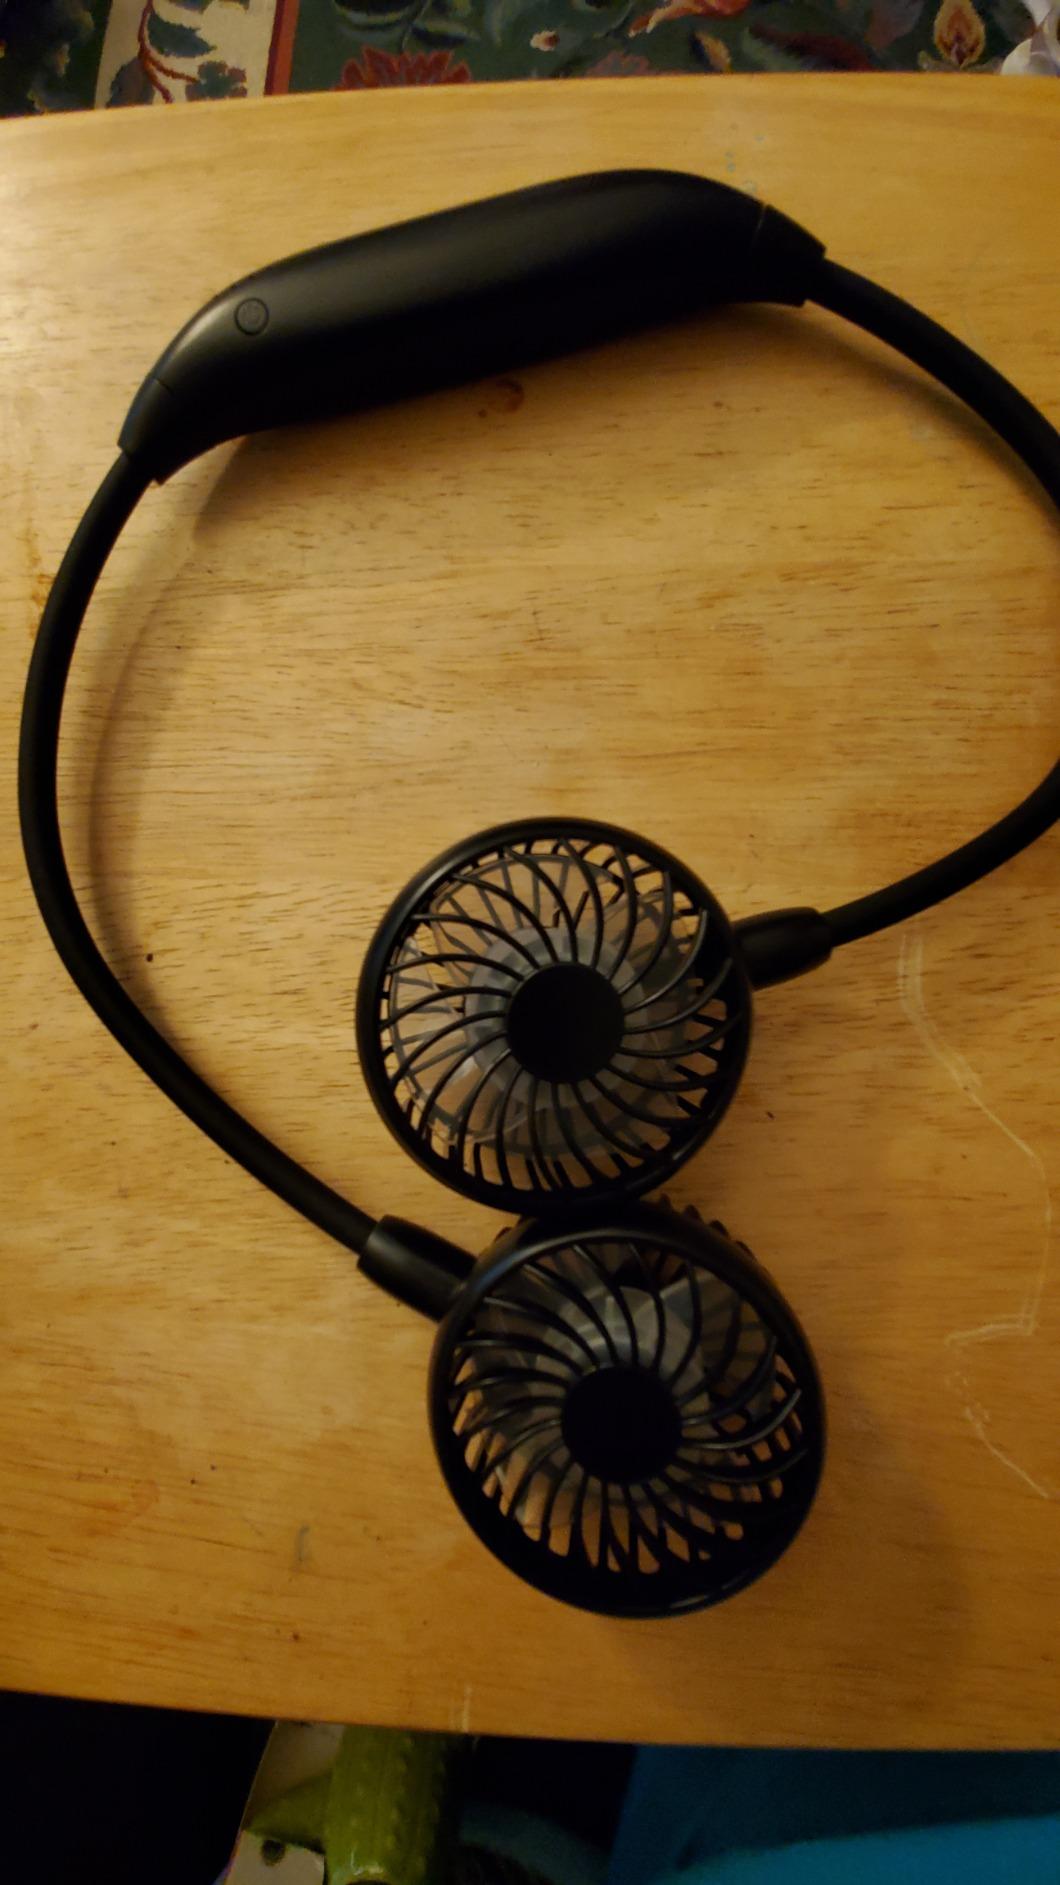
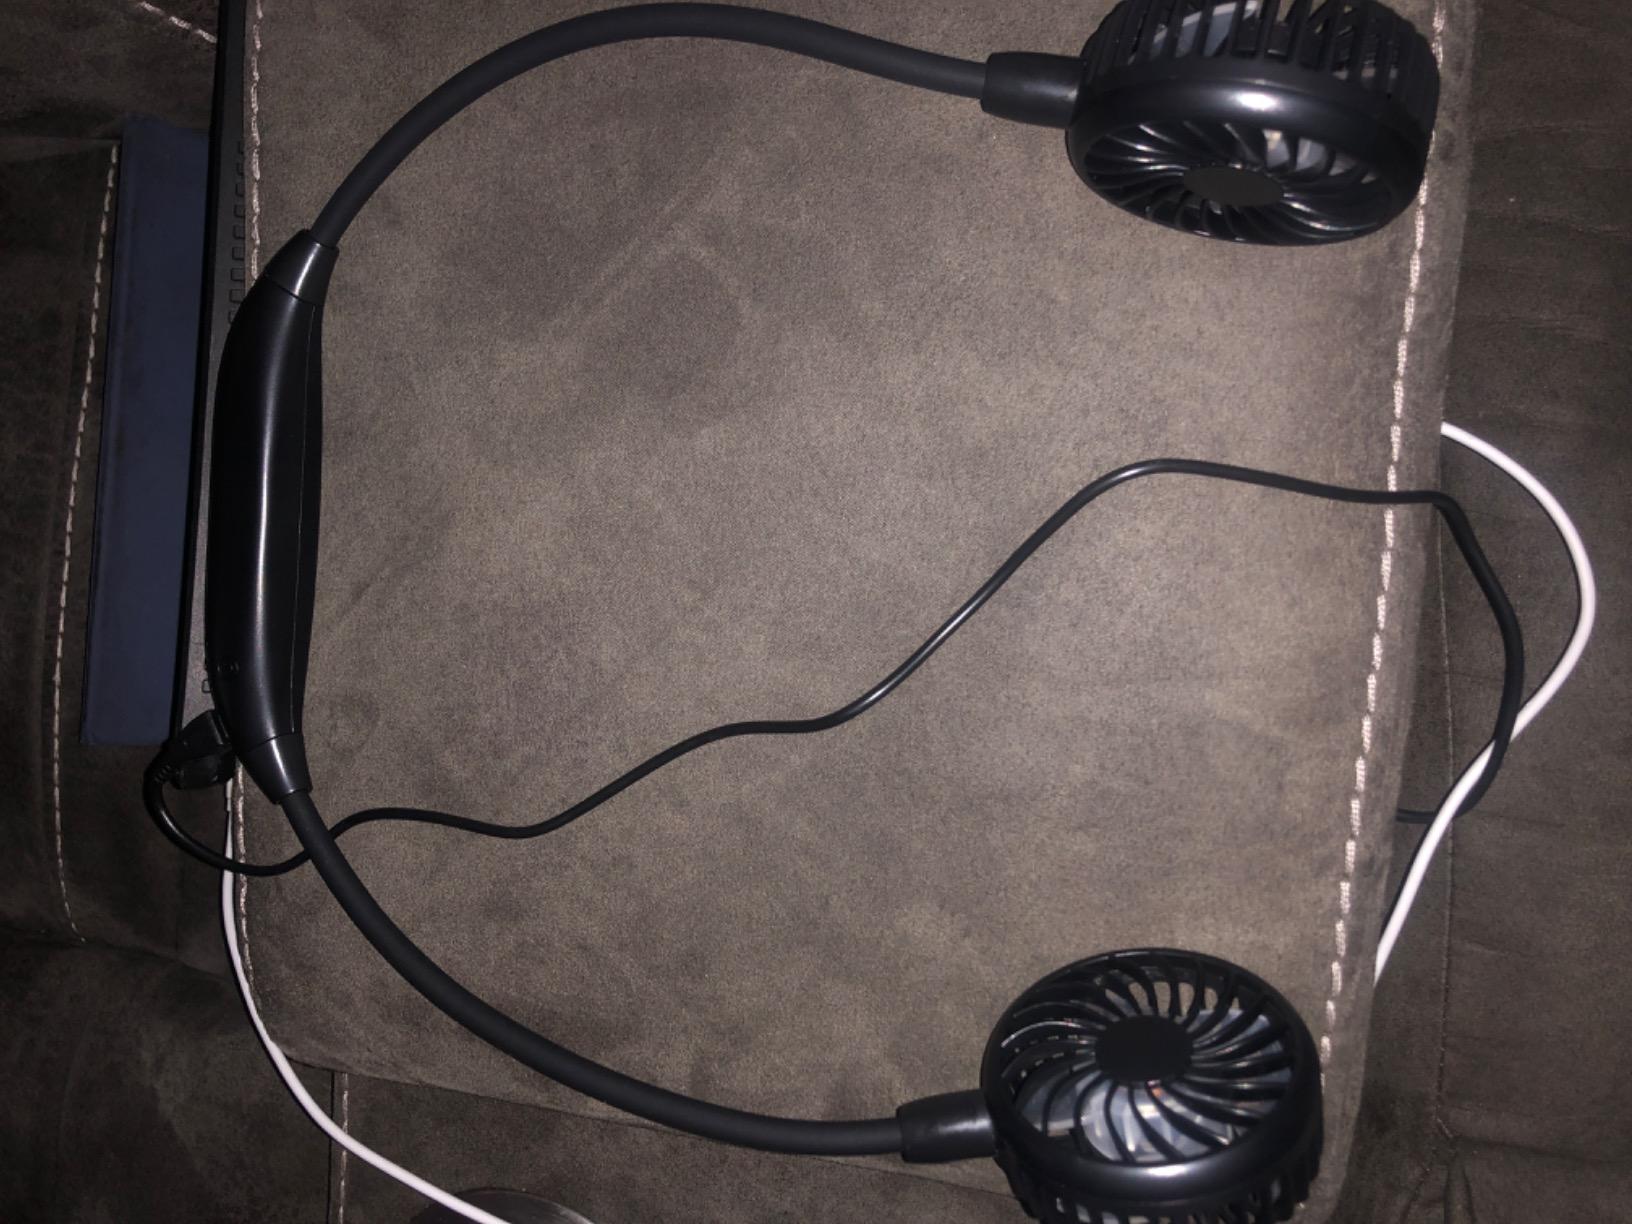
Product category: fan
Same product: yes